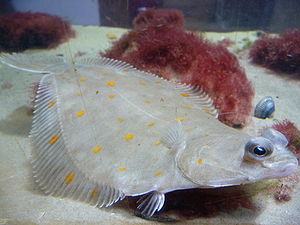
Rødspætte
Rødspætten er en fladfisk, der findes overalt i de danske farvande. Den er i øvrigt udbredt fra Middelhavet til Island og Hvidehavet. Den foretrækker steder, hvor bunden består af sten, sand og grus. De unge rødspætter findes på lavt vand, mens de voksne foretrækker 10-50 meters dybde. Rødspætten er en højrevendt fladfisk, idet det normalt er højre side, der under larvens forvandling bliver til overside.